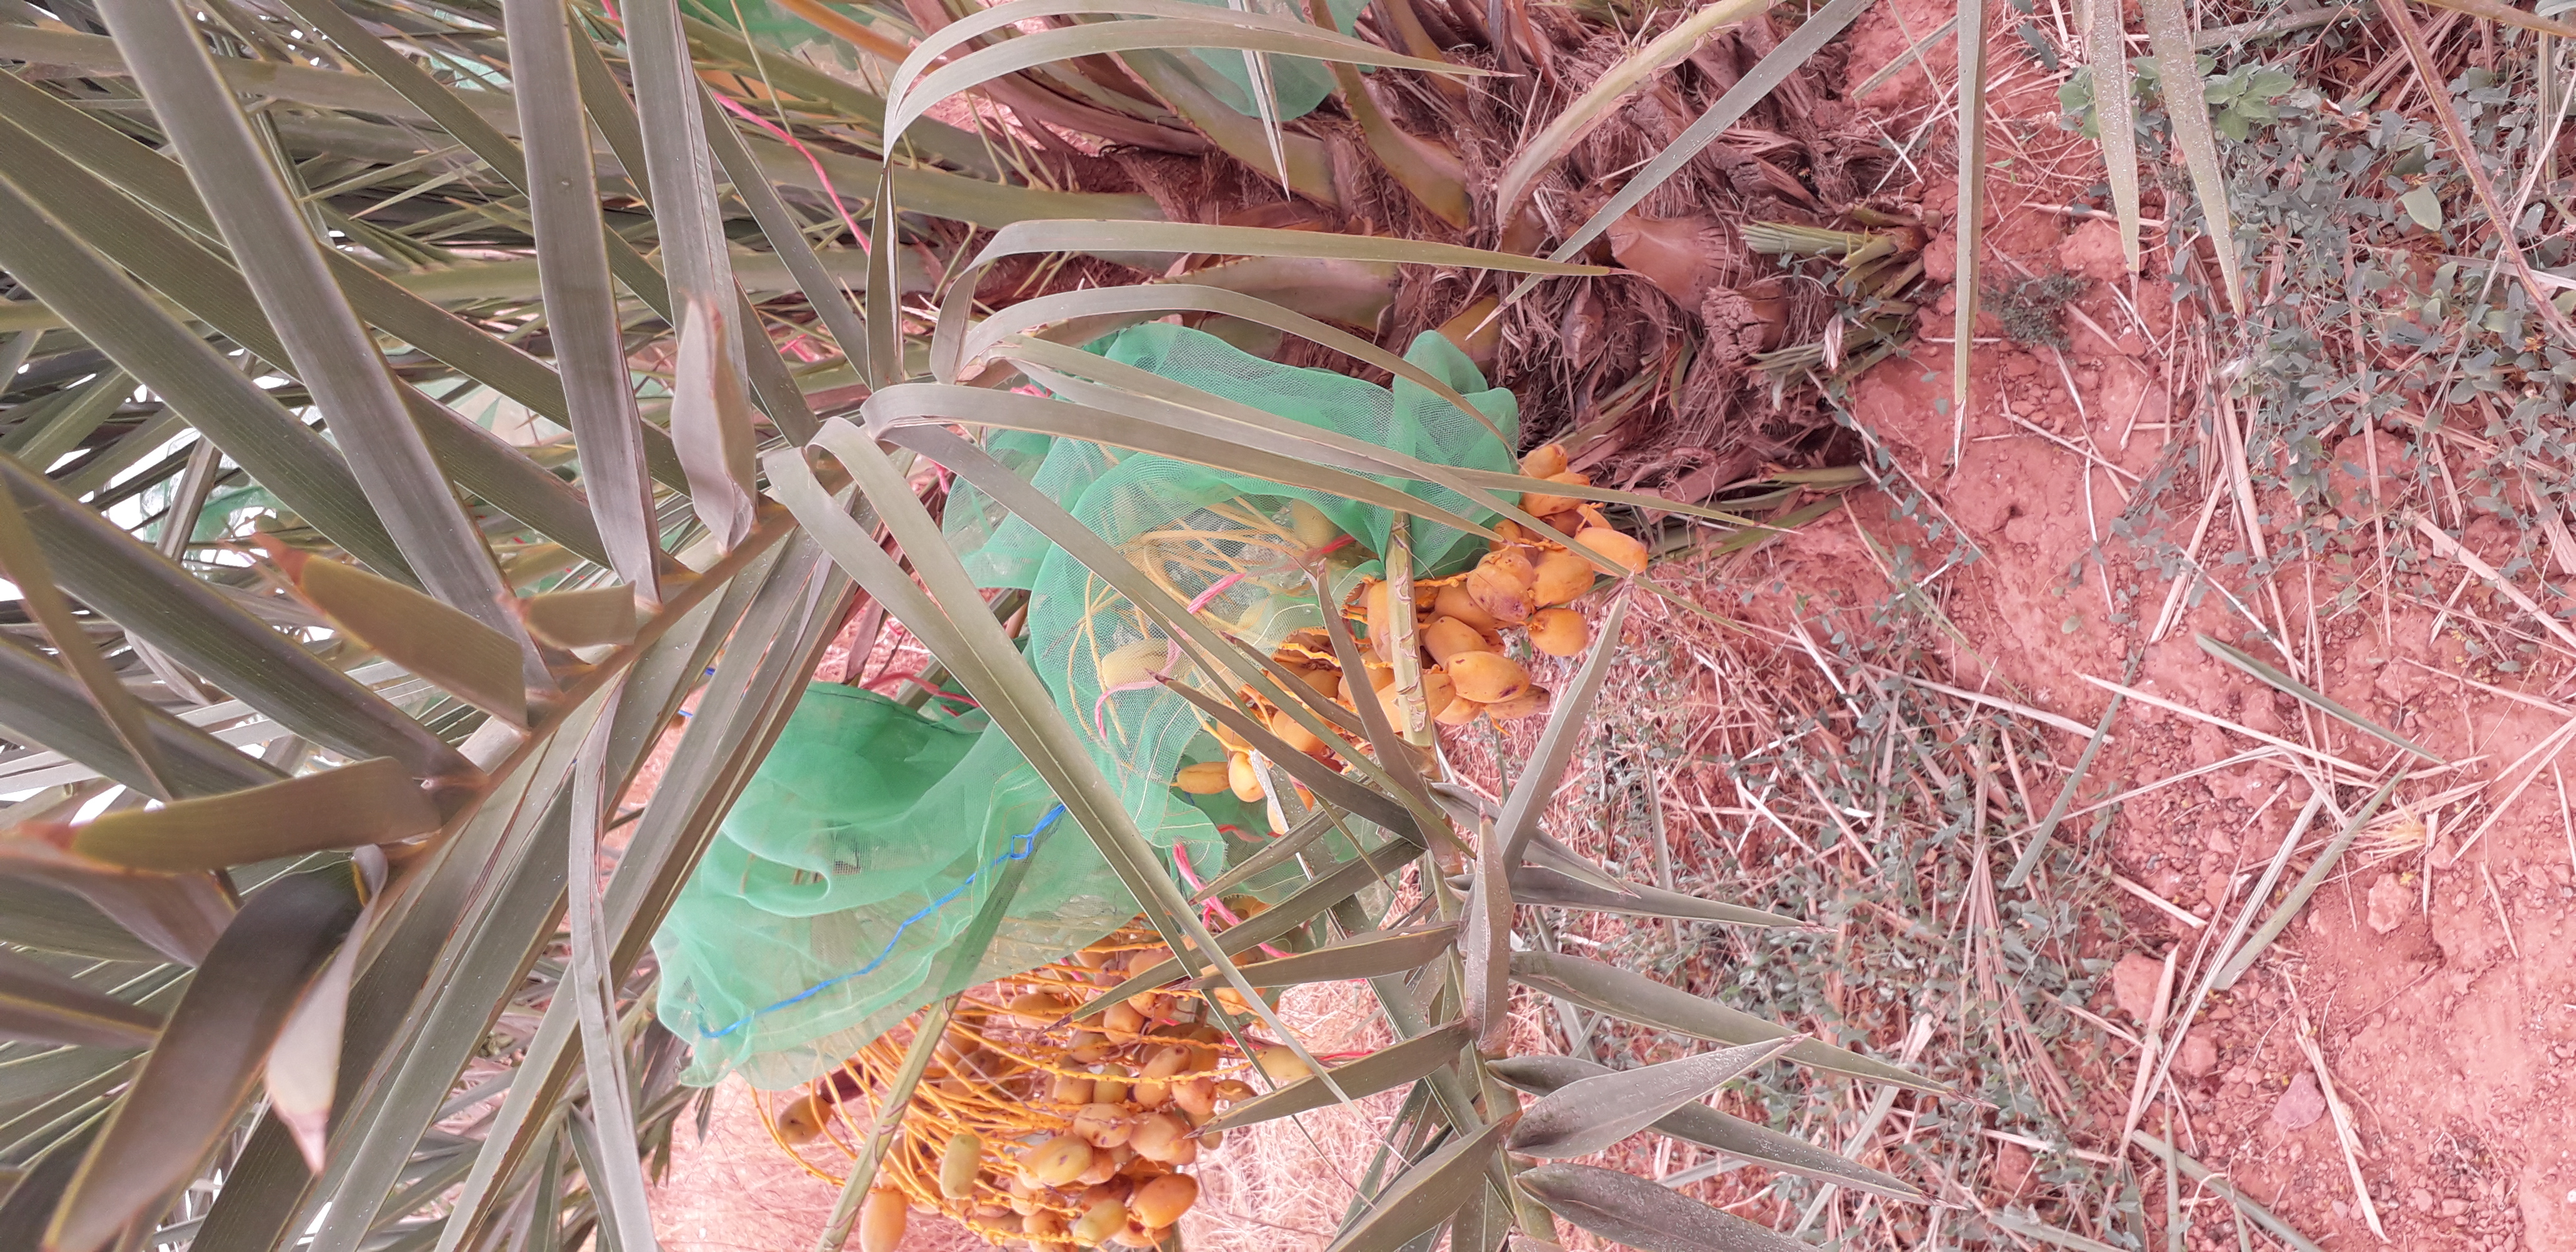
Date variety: Boumajhoul